CPKC Toronto Yard

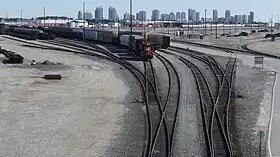
Toronto Yard in 2022

This yard replaced the old CPR Lambton Yard and West Toronto Yard as the main freight marshalling yard. The yard can be accessed from Markham and McCowan Roads.